Josh Jacobs

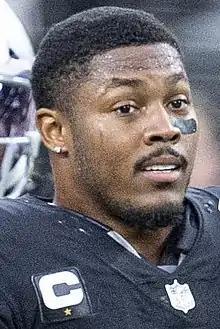
Jacobs with the Las Vegas Raiders in 2021

Joshua Cordell Jacobs (born February 11, 1998) is an American professional football running back for the Green Bay Packers of the National Football League (NFL). He played college football for the Alabama Crimson Tide and was selected by the Oakland Raiders in the first round of the 2019 NFL draft. Jacobs rushed for over 1,000 yards in each of his first two seasons, while being named to NFL All-Rookie Team in 2019 and to his first Pro Bowl in 2020. In 2022, he led the league in rushing yards with 1,653 and became the first Raider since 1985 to surpass 2,000 scrimmage yards. After five years with the Raiders, Jacobs signed with the Packers in 2024.